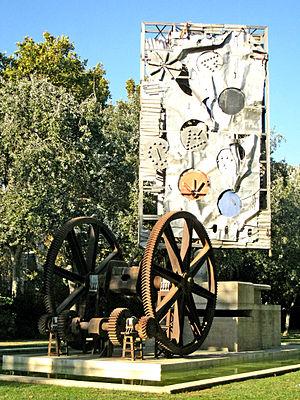
Le parc de la Ciutadella est un parc situé dans le centre de Barcelone. Il fut construit sur les terrains laissés par une citadelle détruite en 1868 et qui lui donnent son nom pour l'Exposition universelle de 1888.
Antoni Clavé, né le 5 avril 1913 à Barcelone et mort le 31 août 2005 à Saint-Tropez, est un peintre, graveur et sculpteur espagnol.